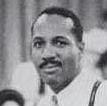
Age: 26